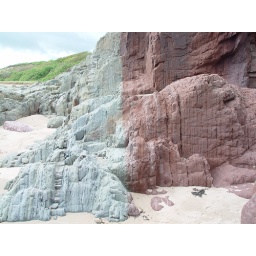
sony DSC F707D claret and blue rocks in wales